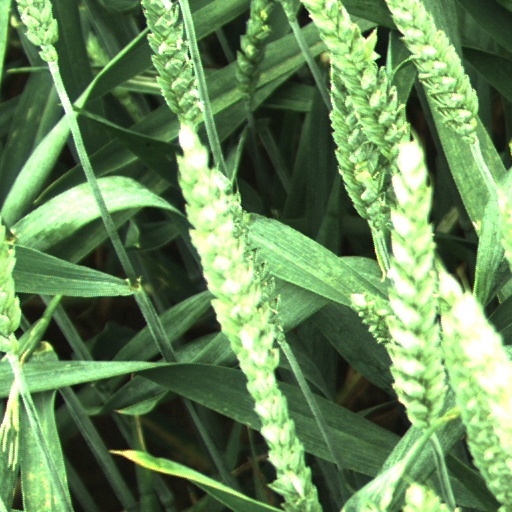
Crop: wheat